Jacqueline Beer

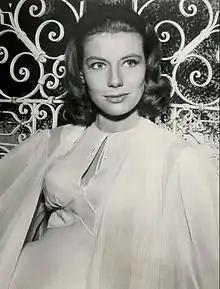
Beer in 1962

Jacqueline Beer (born Jacqueline Vangramberg; 14 October 1932) is a French actress and beauty pageant titleholder who was crowned Miss France 1954. She represented her country at Miss Universe 1954, where she placed in the Top 16.